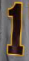
Number: 1